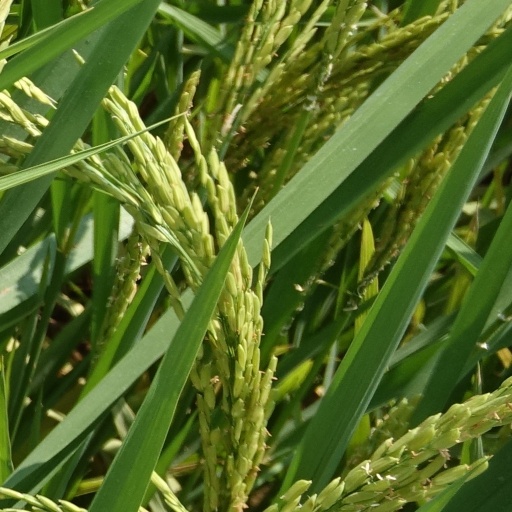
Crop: rice